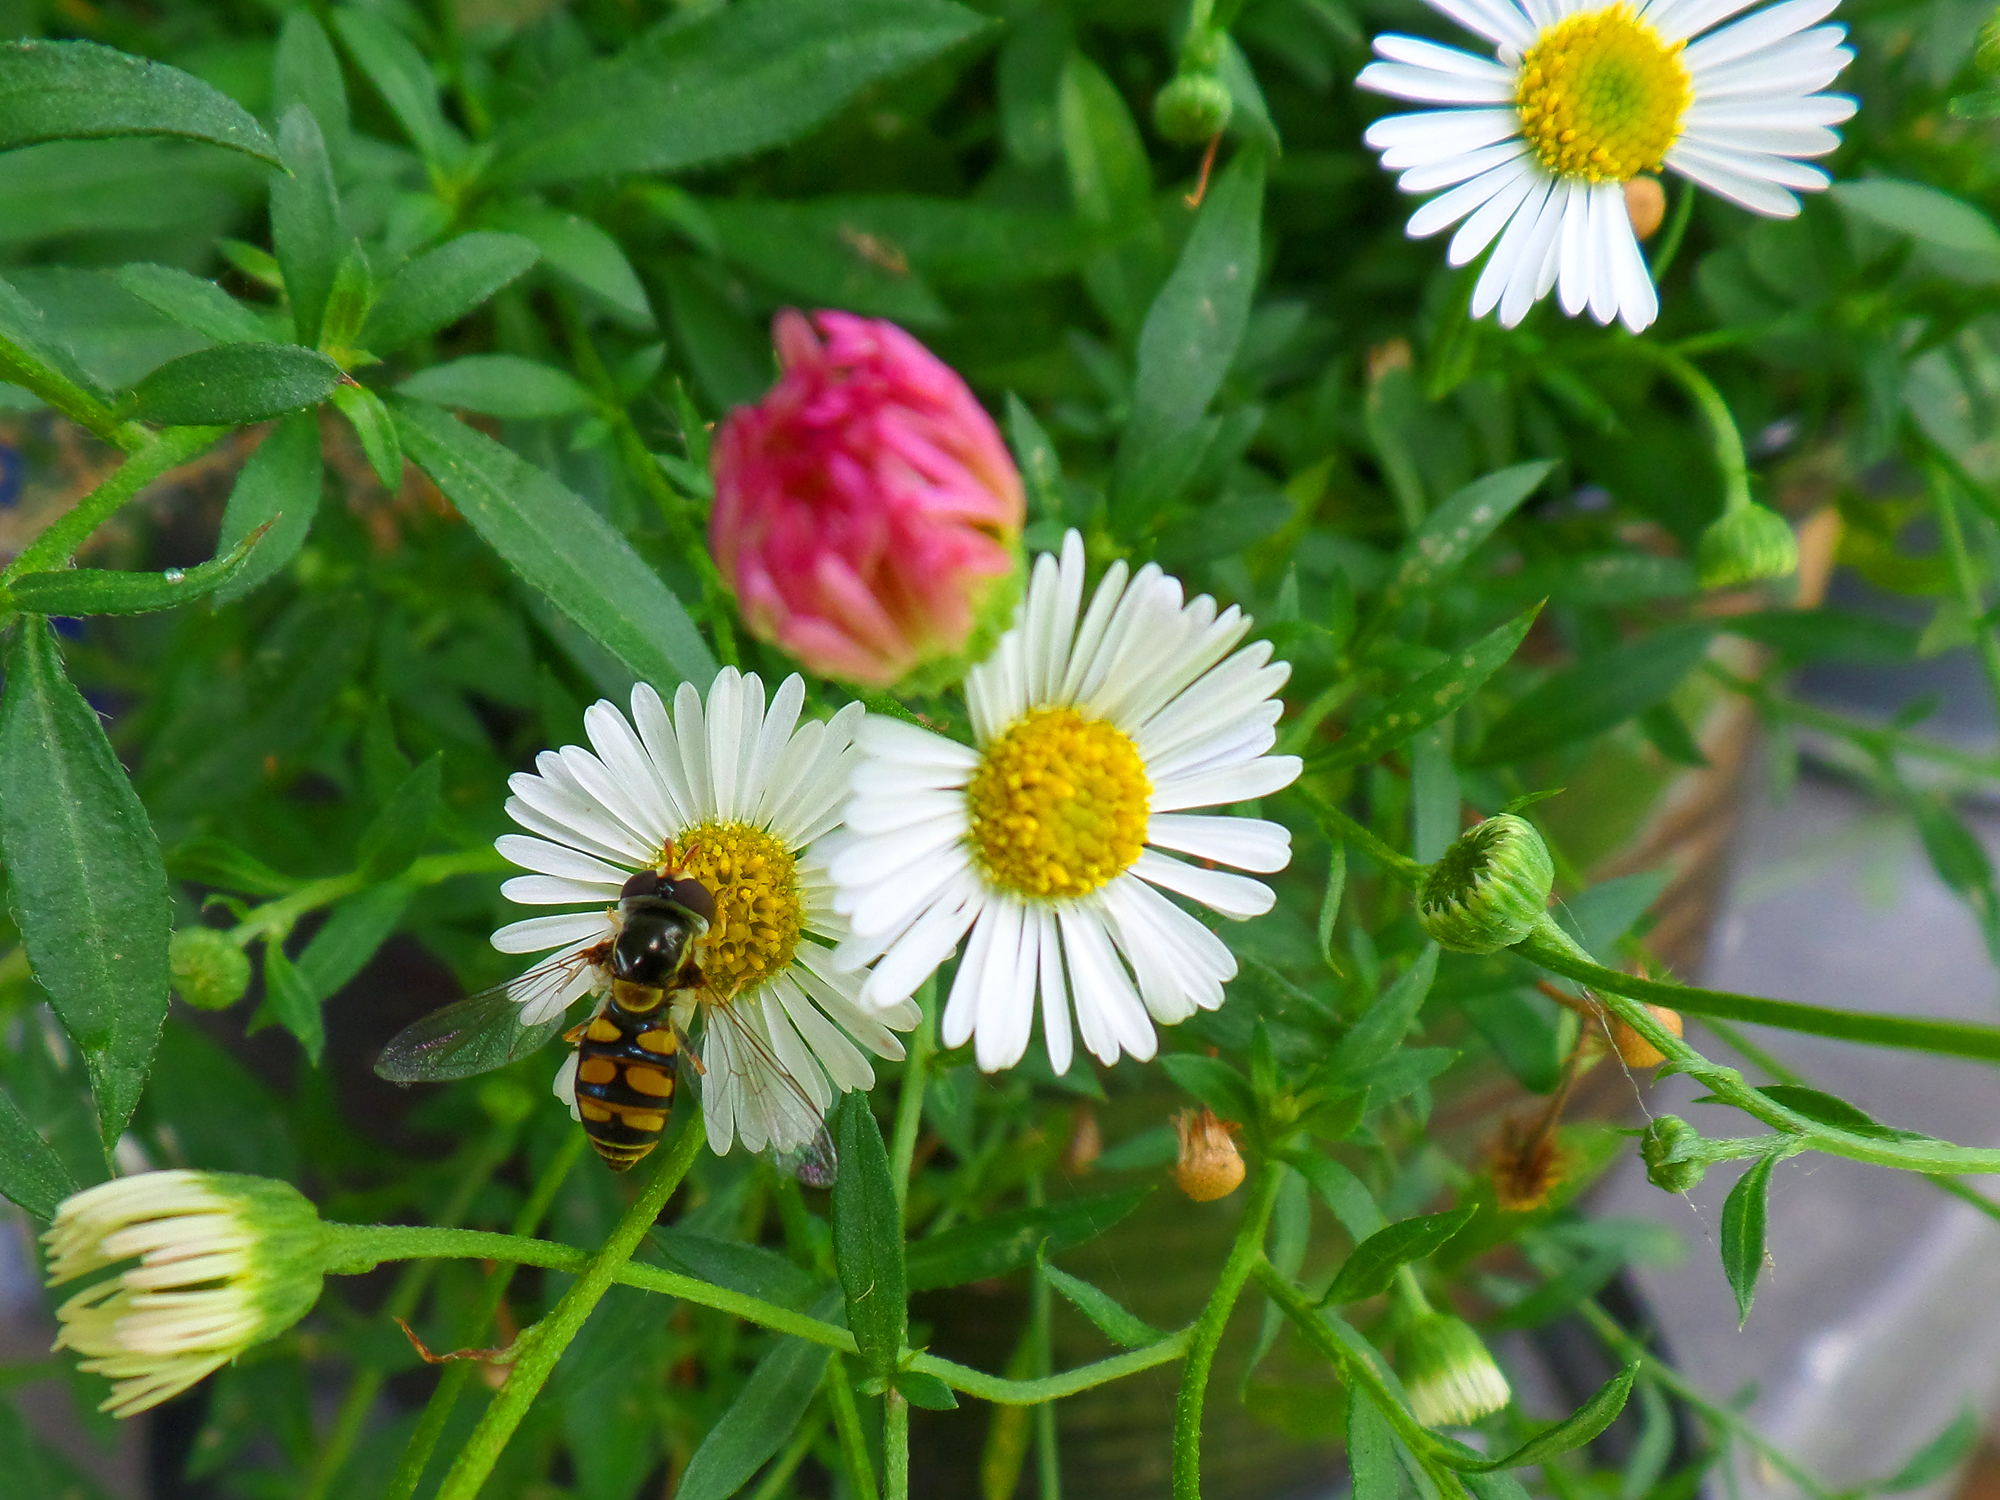
plant, meadow, flower, daisy, seaside, botany, flora, wildflower, greenleaves, longbeachnswaustralia, hoverfly, whitedaisy, aster, flowering plant, daisy family, oxeye daisy, annual plant, land plant, chamaemelum nobile, marguerite daisy